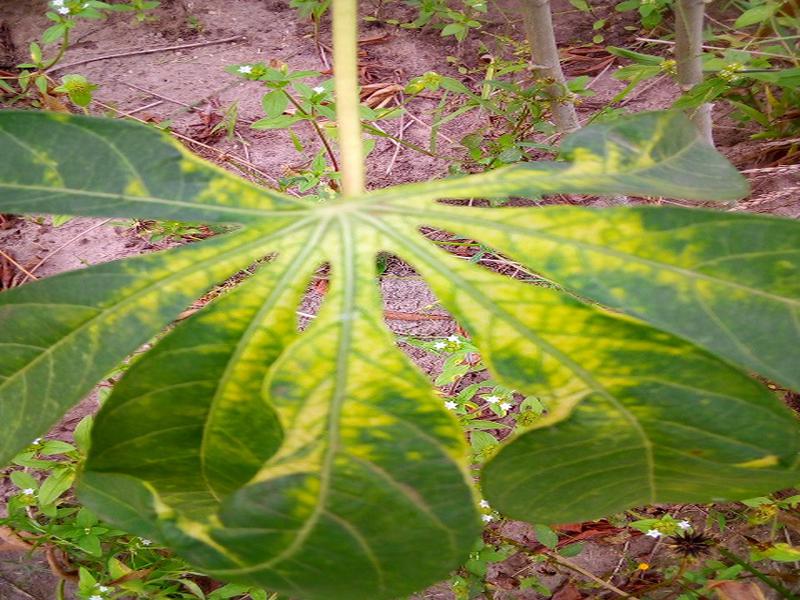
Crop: cassava
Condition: mosaic_disease